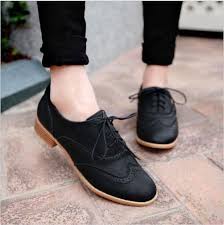
Label: Brogue